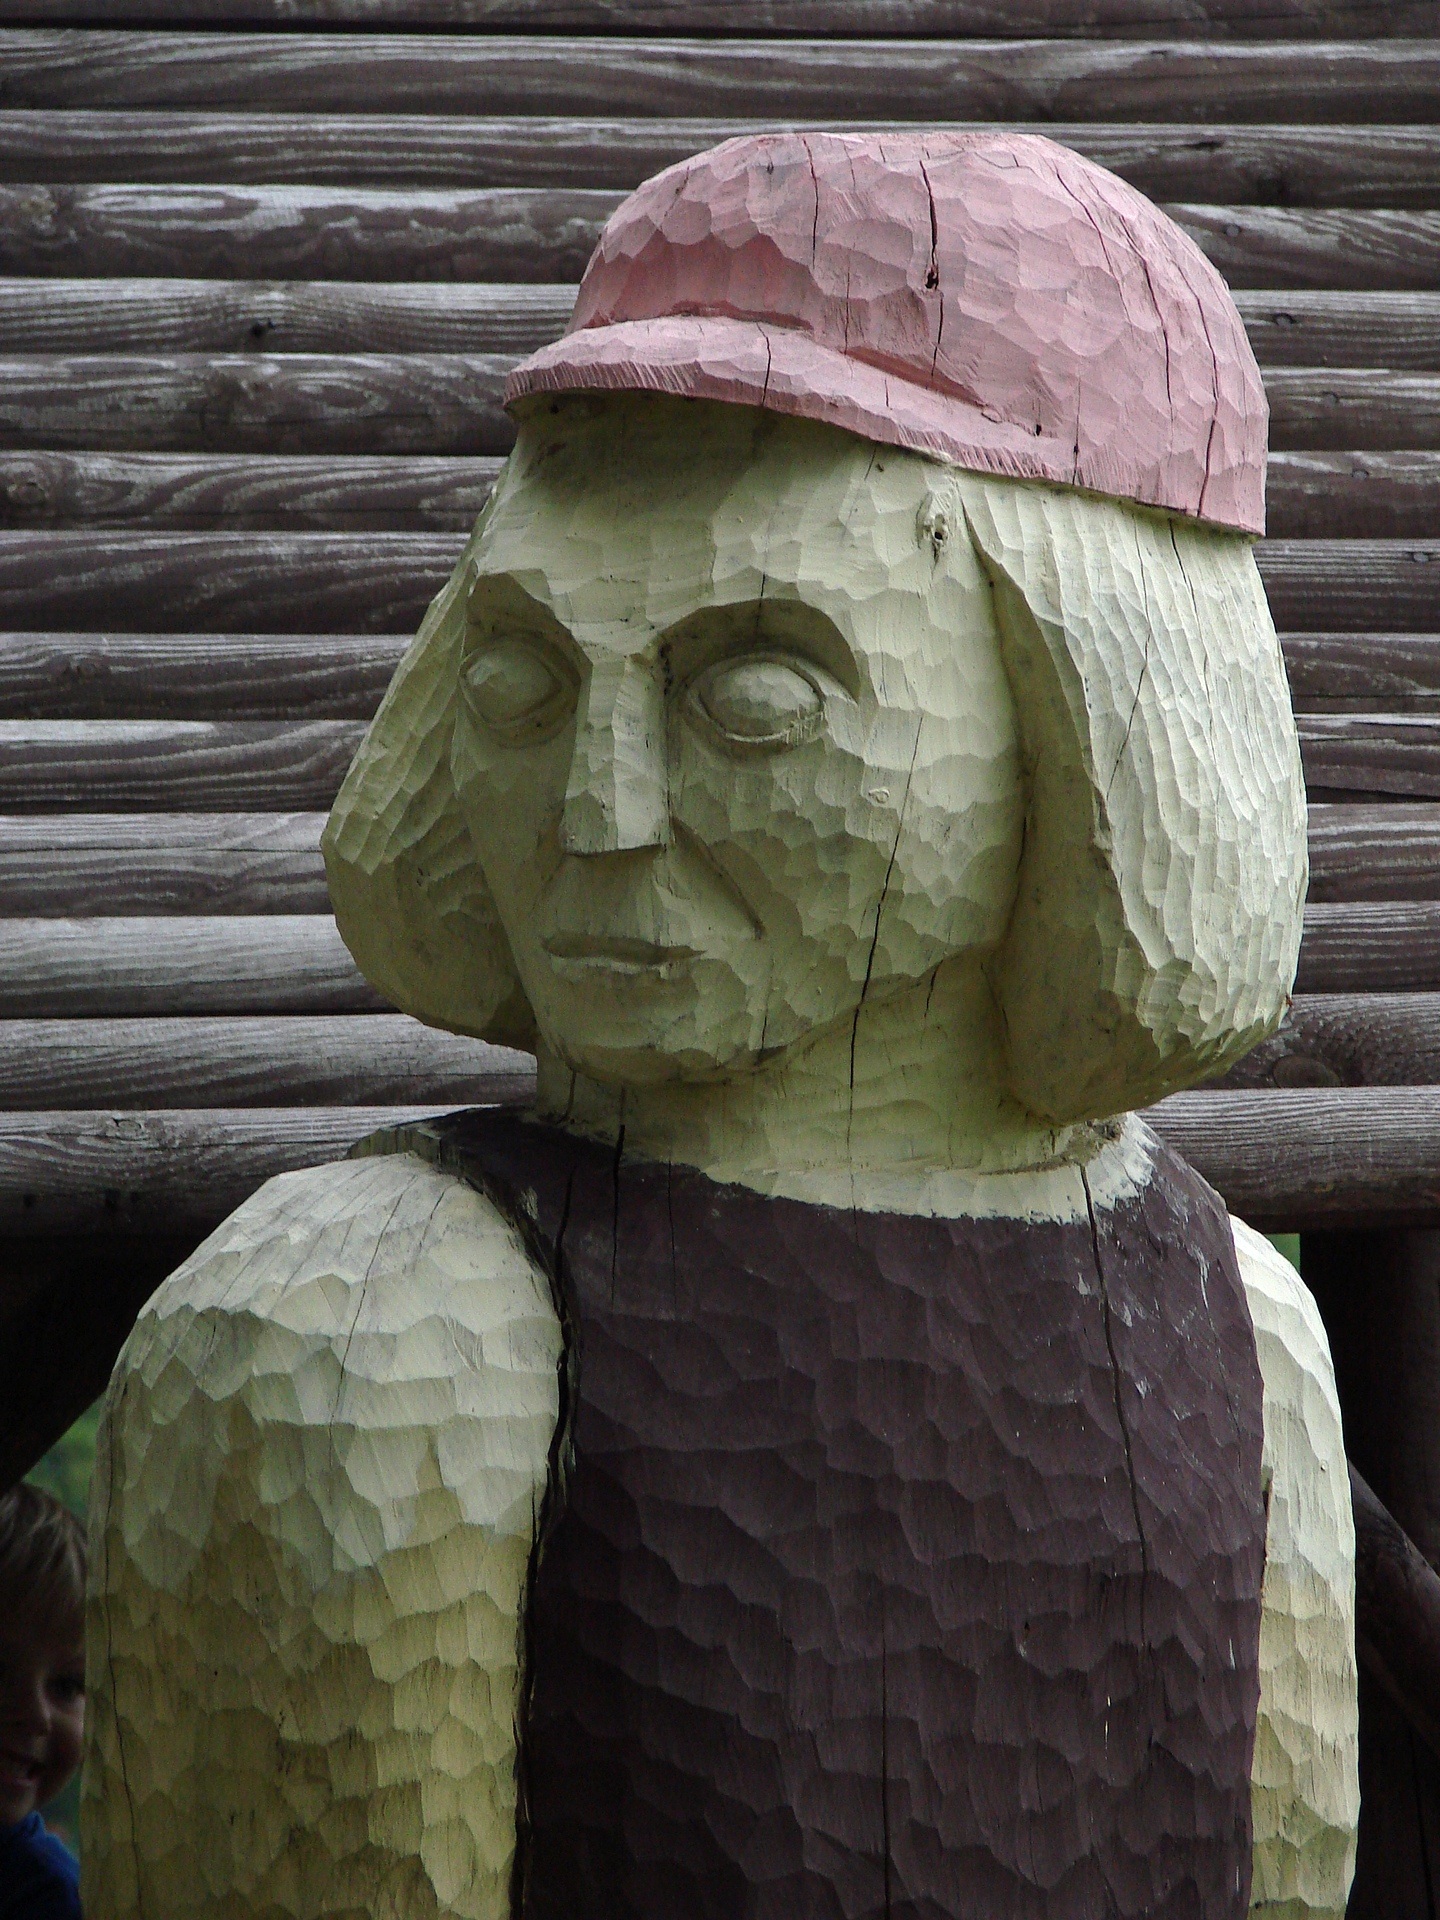
wood, monument, statue, decoration, artist, sculpture, art, temple, wooden, head, culture, handmade, carving, wood carving, ancient history